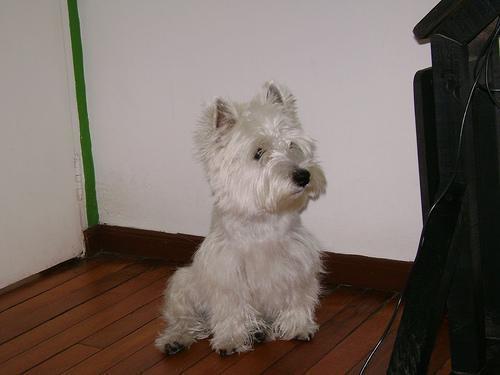
West_Highland_white_terrier